Clachan of Campsie

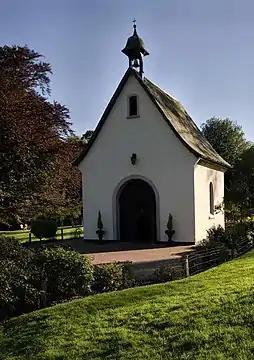
Originally called Ballencleroch House, the shrine of Schoenstatt in Clachan of Campsie features gardens and a shrine to Our Lady of Schoenstatt. There is a woodland walk in Schoenstatt.

In early 1962, Sister Xavera brought Schoenstatt to Scotland by building a centre for German Catholic residents. Sister Vincetas later joined her and they worked together for many years in Ardmory in the south of Glasgow. They worked in a large area of Scotland and down to Manchester. They looked after German ex-soldiers and many others. After time, Schoenstatt began to grow, and slowly a small family Movement began to appear. Sister Xavera had a wish that a shrine could be built, and very slowly items for the shrine began to arrive, such as the altar in the 1970s and then the vocations in the 1980s. Father Duncan McVicar and Father Bryan Cunningham were ordained as priests at Schoenstatt. Sister Mary-Elsbeth Owens and Sister Marion McClay joined the Schoenstatt movement with Father Michael Savage who joined the Schoenstatt Priest's Institute. The move to establish a shrine came with Sister Margareta and Sister Patricia. The shrine was opened in Campsie Glen in 1989 and then the Formation Centre in 1995. Neighbours in the area call the shrine nowadays "The Schoenstatt".